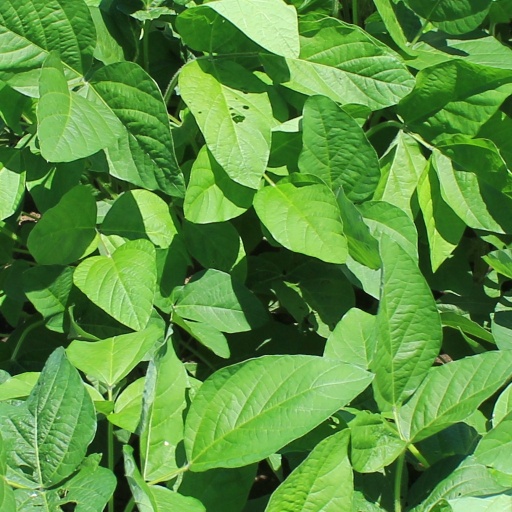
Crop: soybean